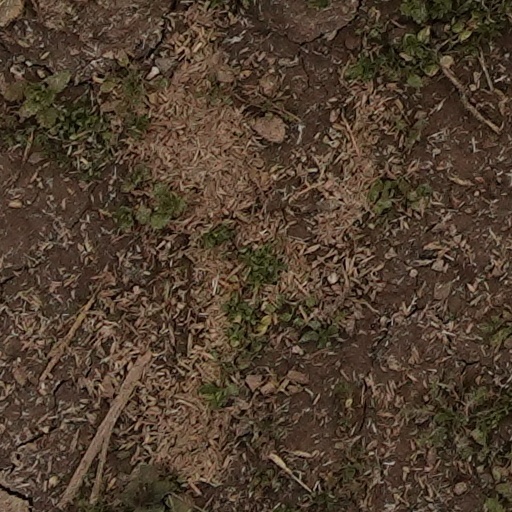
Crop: wheat